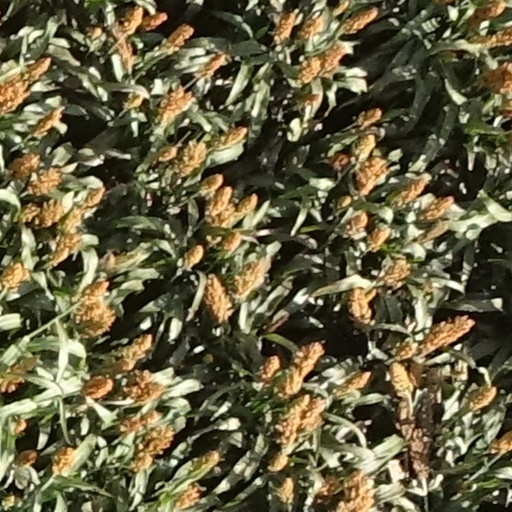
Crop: sorghum